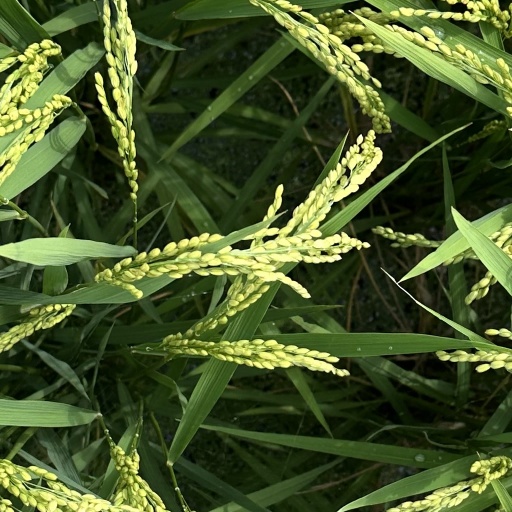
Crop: rice